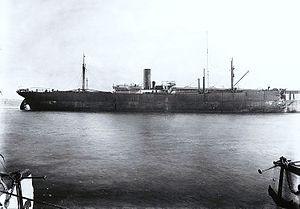
Photographie, Le vapeur «
Le Storstad était un navire charbonnier norvégien construit à Newcastle upon Tyne en Angleterre en 1910. Le vaisseau appartenait à un armateur norvégien du nom de A. F. Klaveness. Il faisait 135 mètres de long pour 17,5 mètres de large.